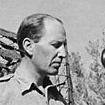
Age: 38